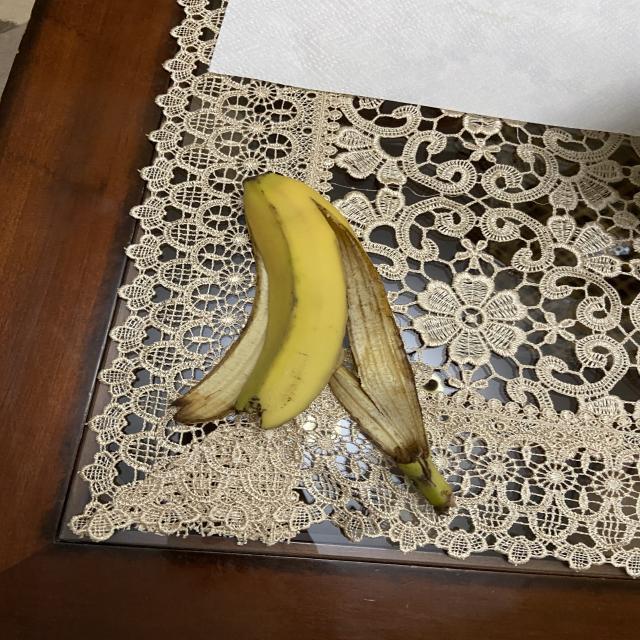
Label: bananas